2014 Wanty–Groupe Gobert season

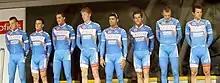
Wanty

The 2014 season for the cycling team began in January at the La Tropicale Amissa Bongo. The team participated in UCI Continental Circuits and UCI World Tour events when given a wildcard invitation.